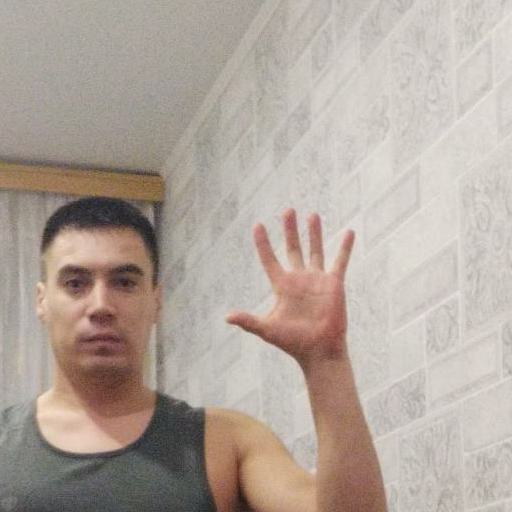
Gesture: palm